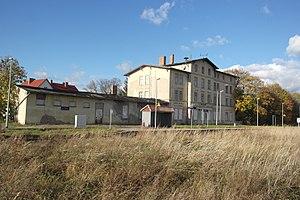
Casekow est une commune allemande de l'arrondissement d'Uckermark, Land de Brandebourg.